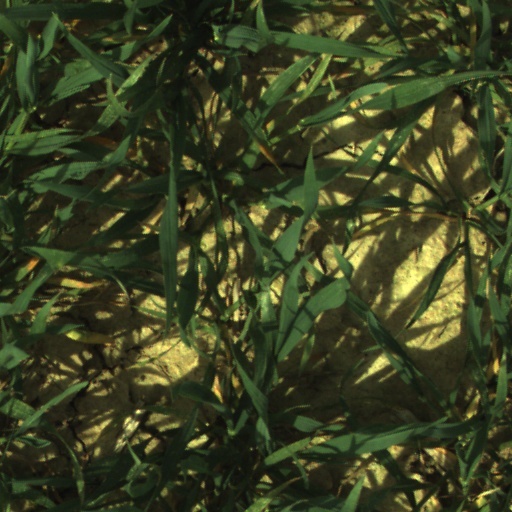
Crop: wheat